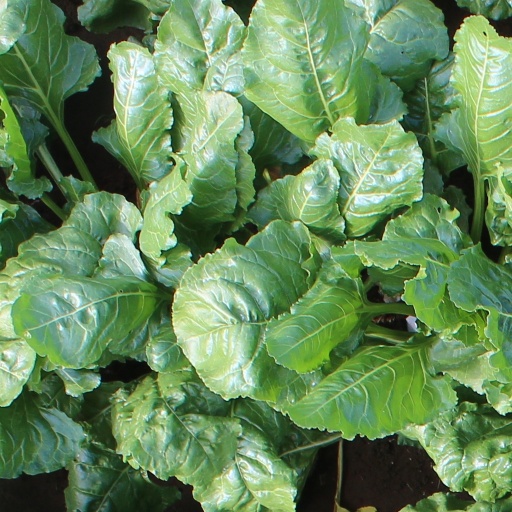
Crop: sugar beet